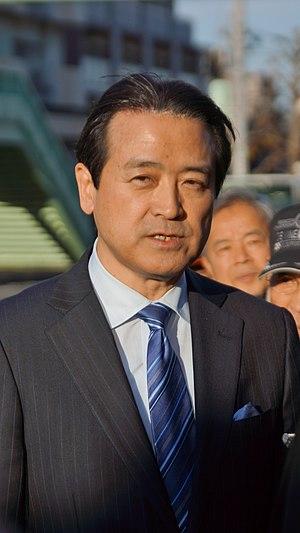
Cette liste des députés de la 48ᵉ législature de la Chambre des représentants du Japon indique les « représentants » ou « député » élus à la Chambre des représentants du Japon à la suite des élections législatives japonaises de 2017.
Les 47ᵉ élections à la Chambre des représentants se déroulent au Japon le 14 décembre 2014.